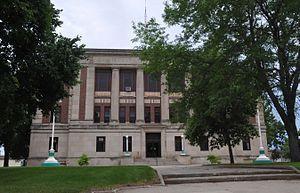
La ville de Redfield est le siège du comté de Spink, situé dans le Dakota du Sud, aux États-Unis. Sa population était de 2 333 habitants au recensement de 2010. La municipalité s'étend sur une superficie de 1,91 milles carrés.